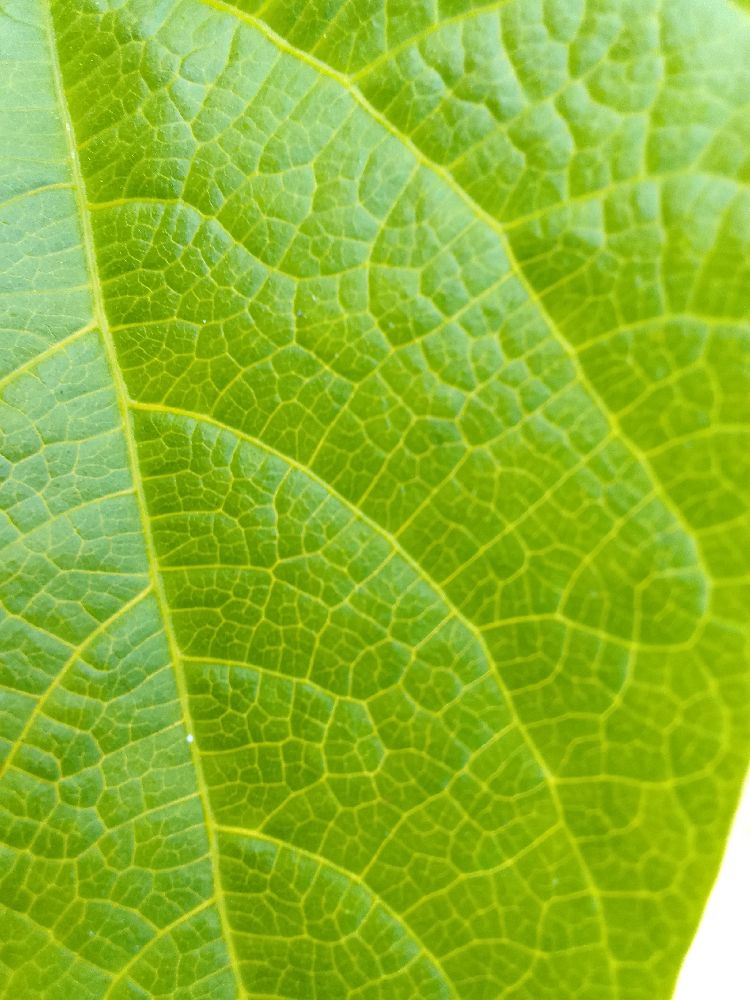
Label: healthy